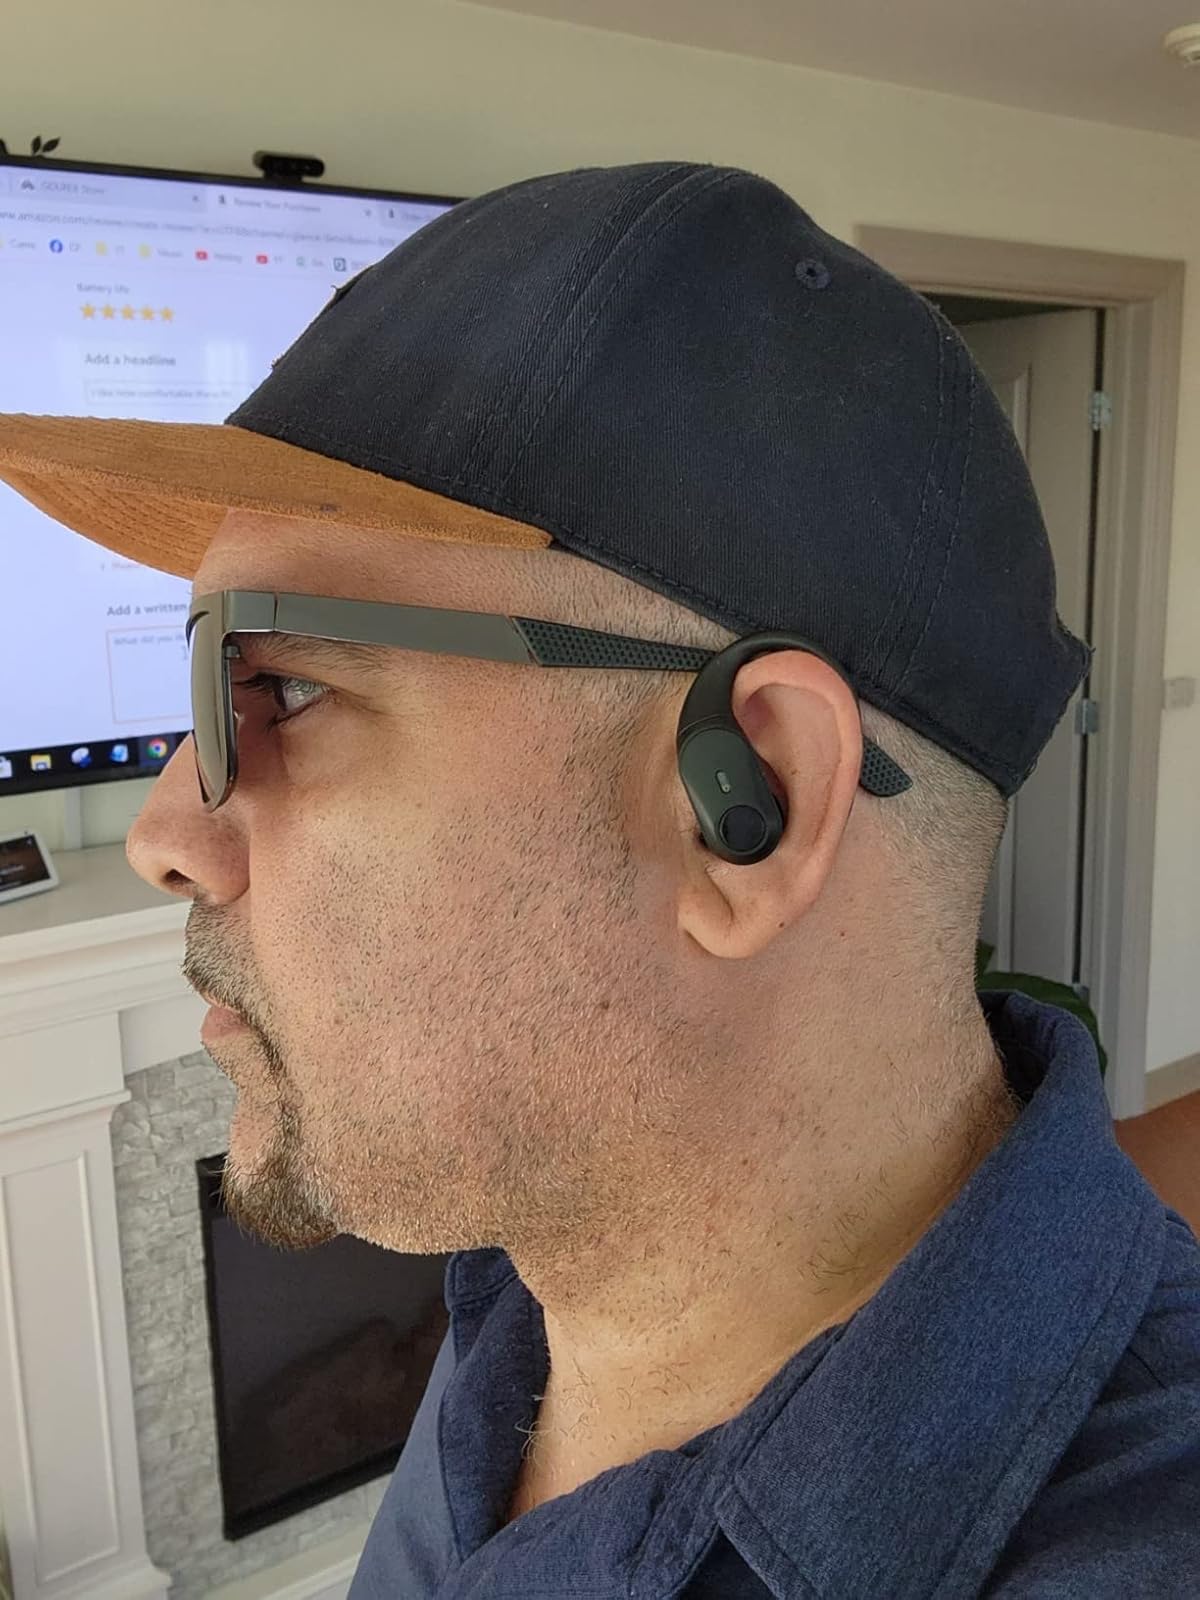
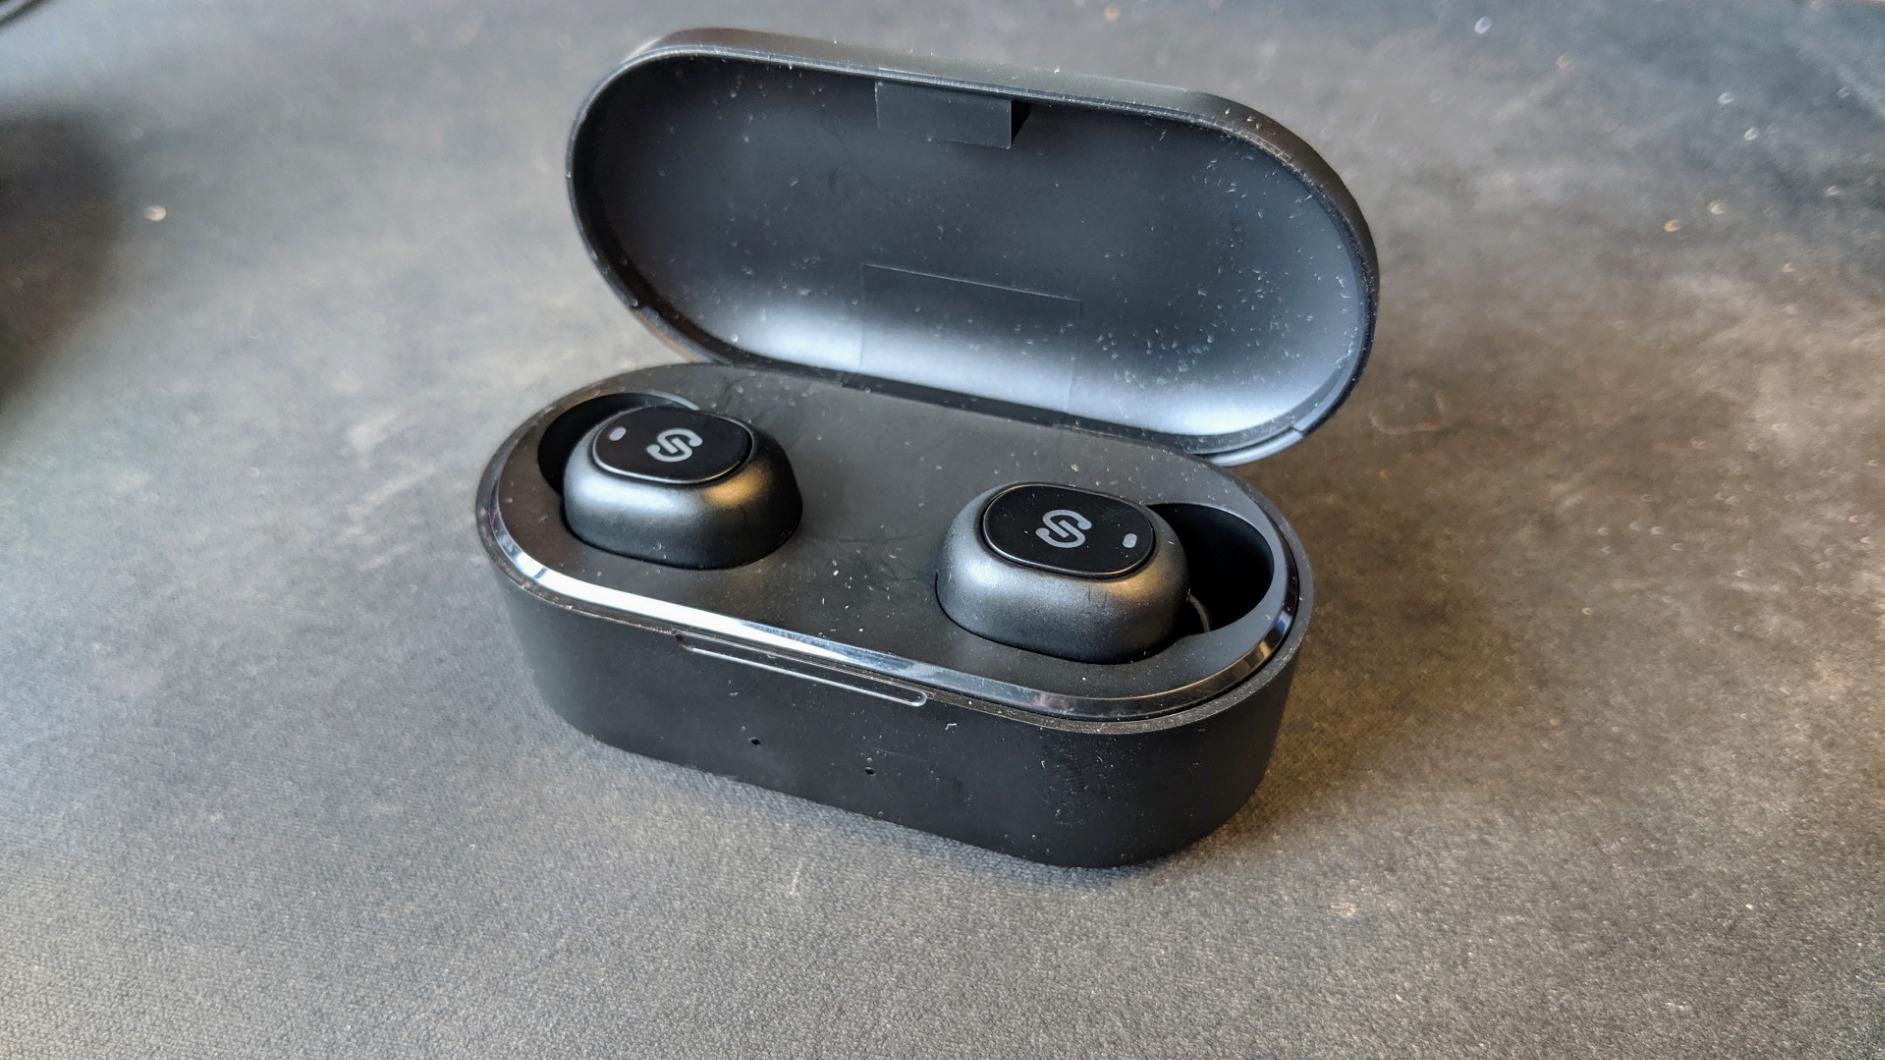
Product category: earbuds
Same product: no